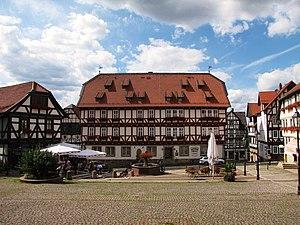
Wolfhagen est une municipalité allemande située dans le land de la Hesse et l'arrondissement de Cassel.